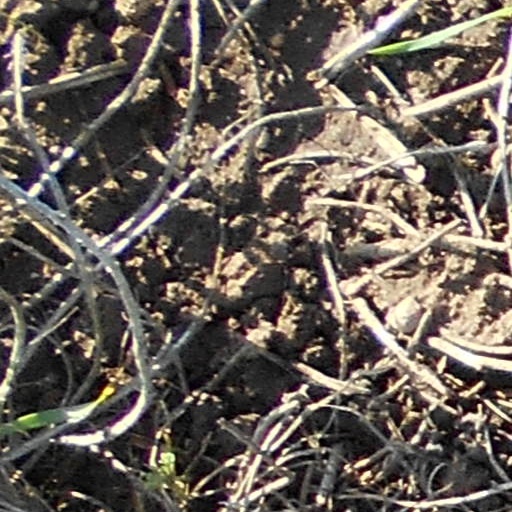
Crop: wheat